Ivan Kulikov

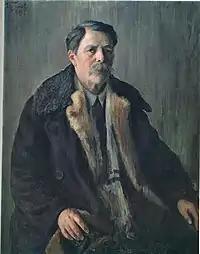
Self-portrait (1939)

Ivan Semyonovich Kulikov (Russian: Иван Семёнович Куликов; 13 April 1875 in Murom – 15 December 1941 in Murom) was a Russian painter, primarily of portraits and genre scenes.